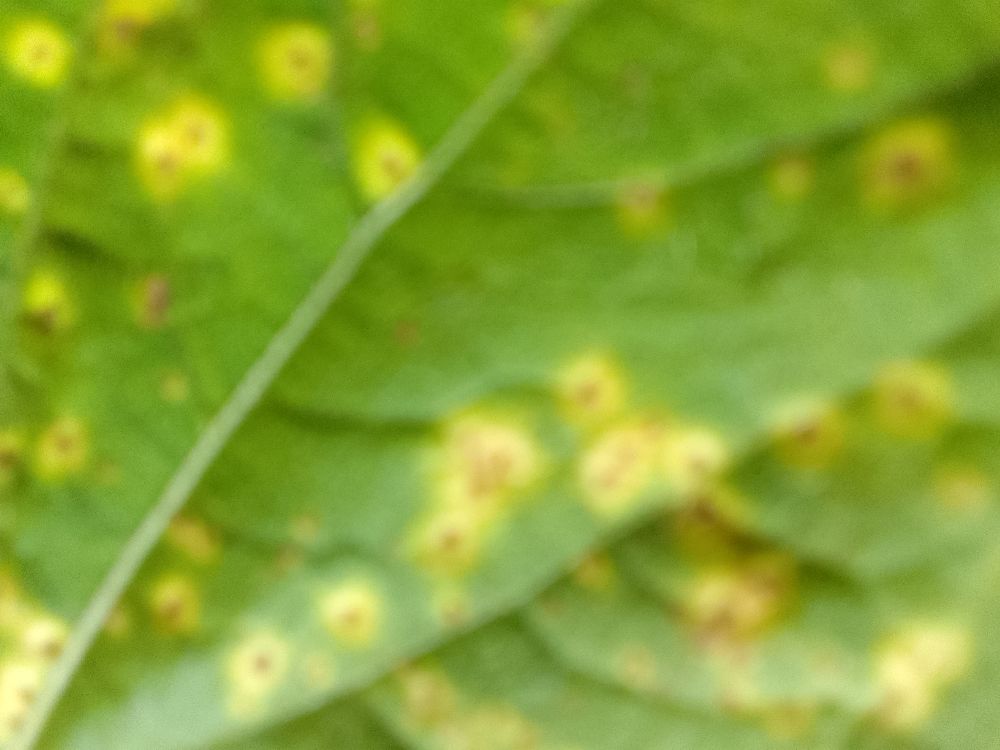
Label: rust